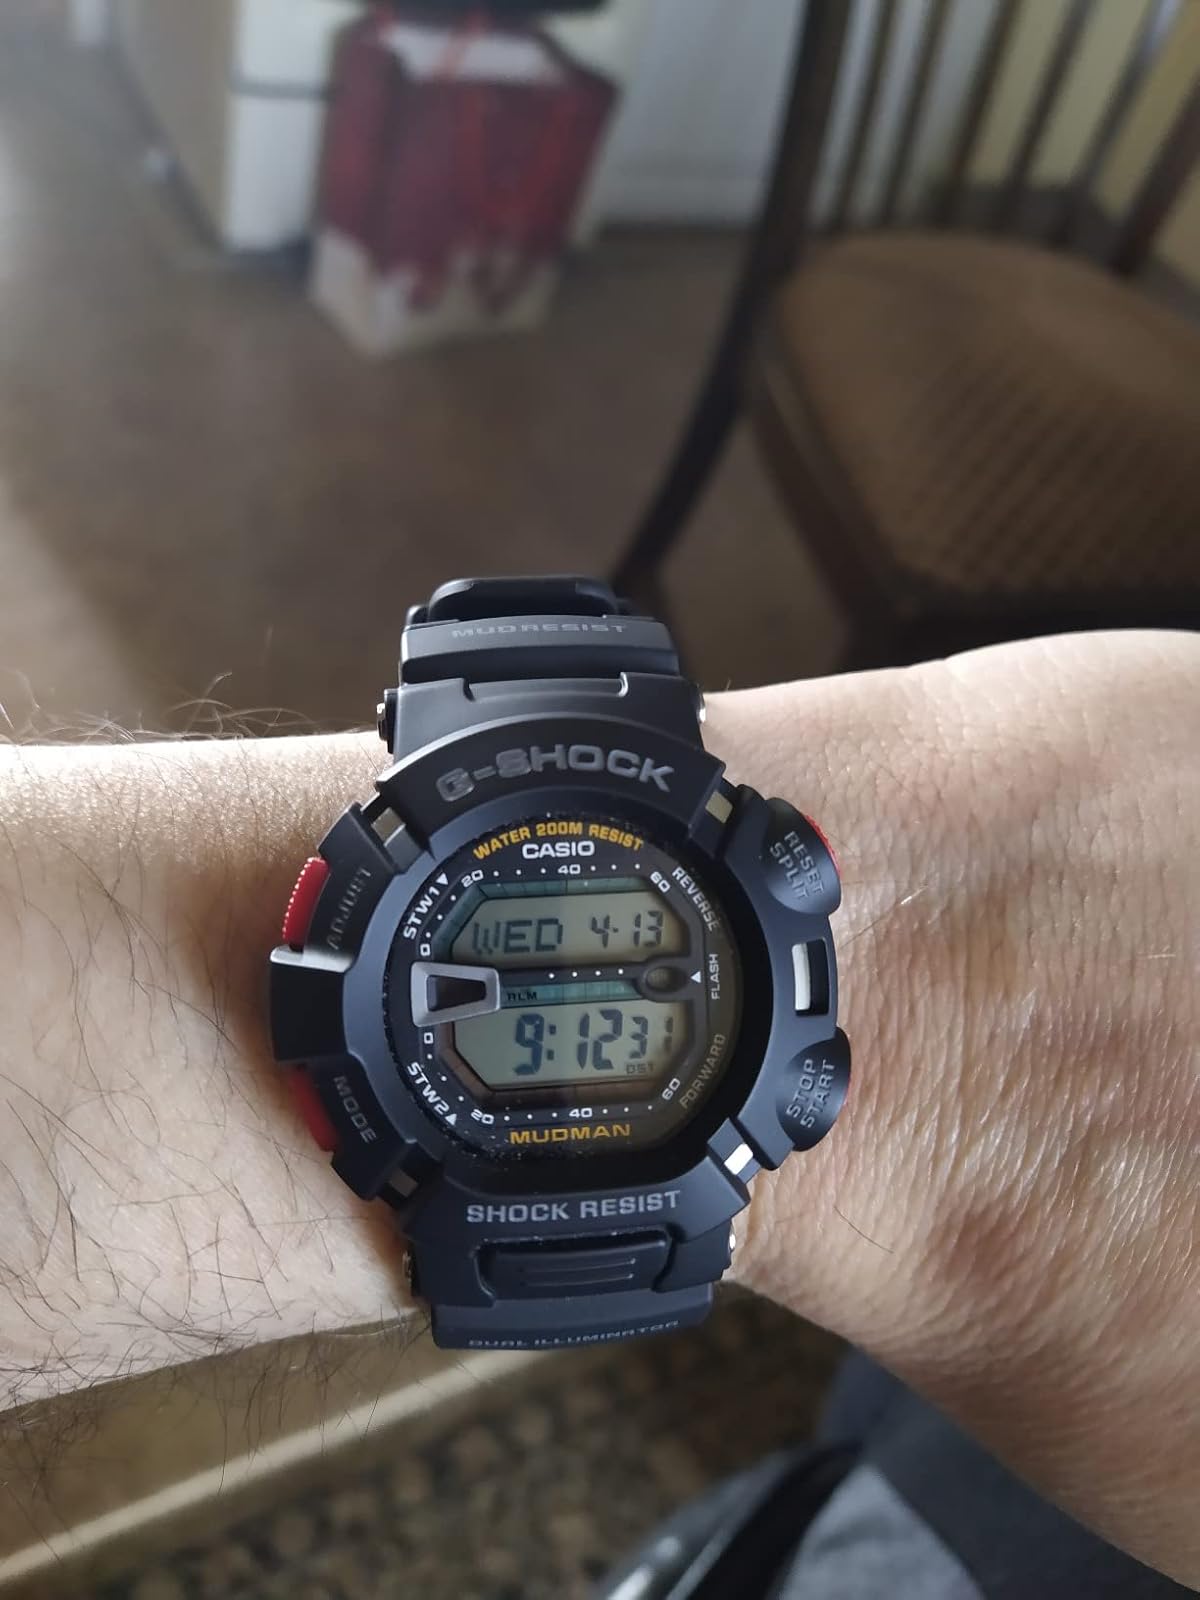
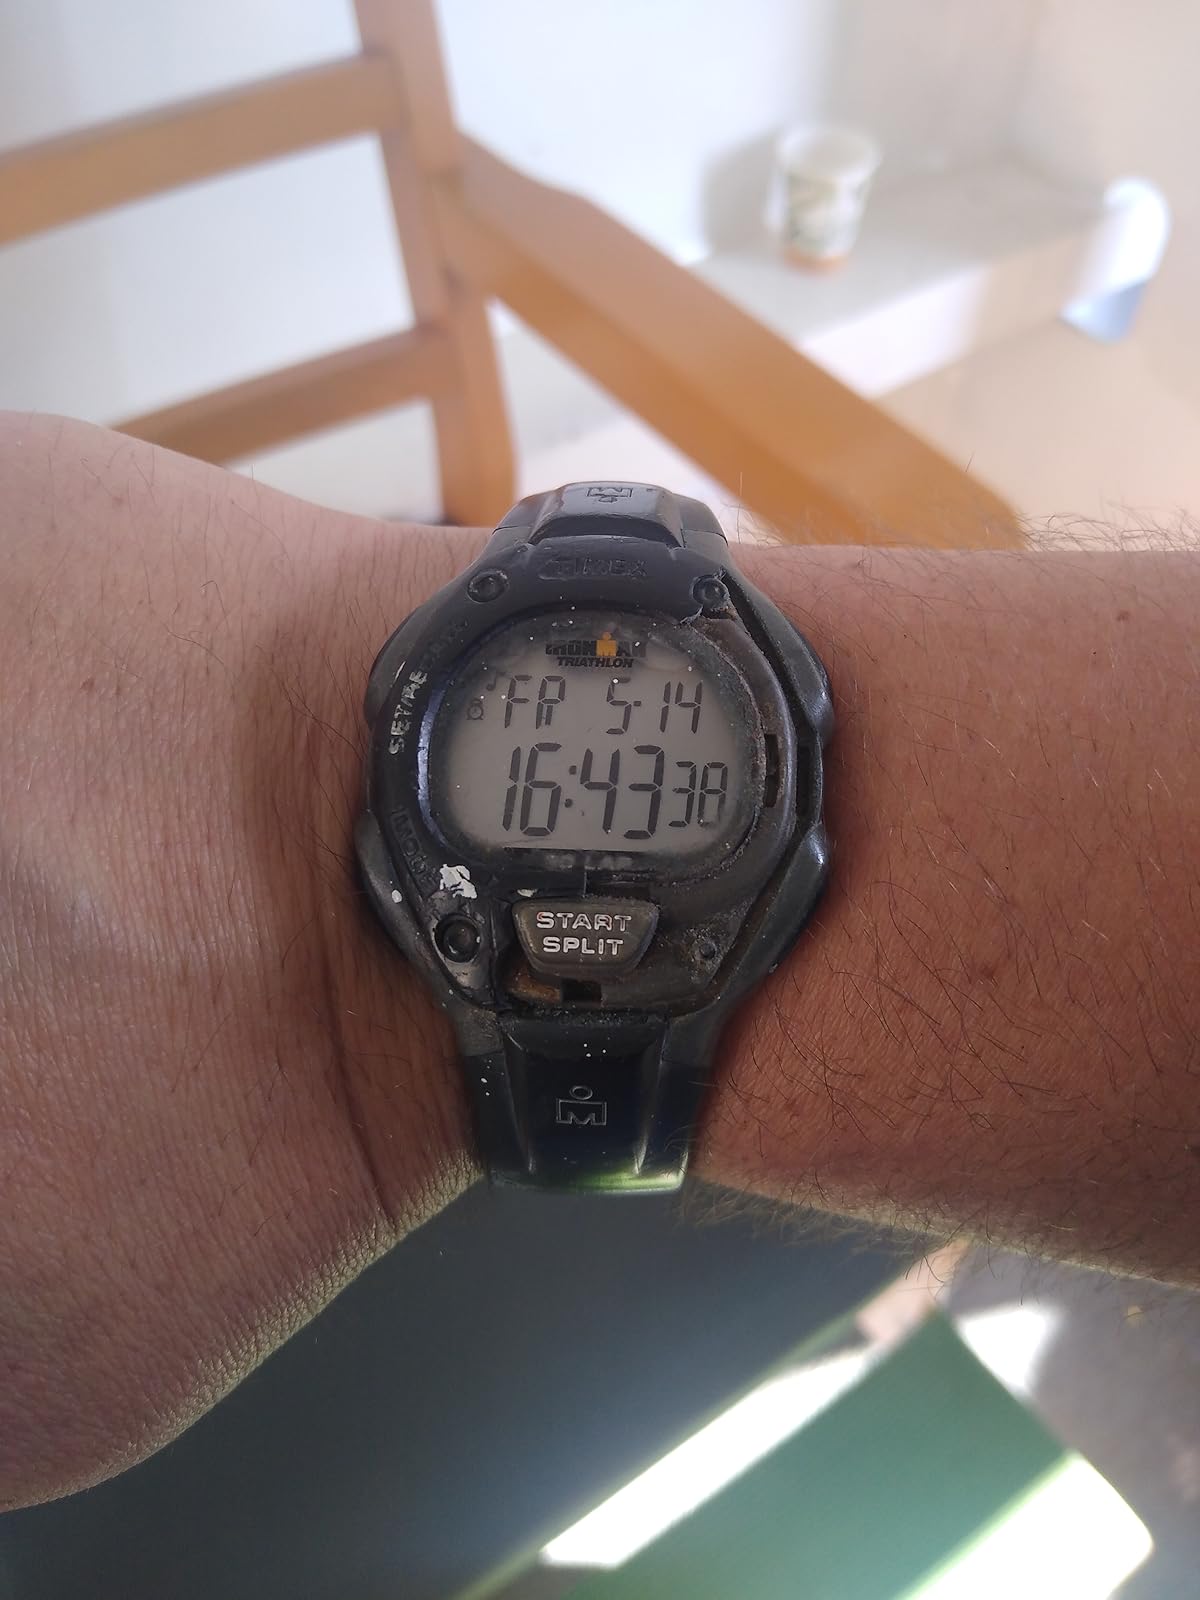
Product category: accessories_watch
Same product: no